Marco Bonanomi

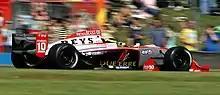
Bonanomi driving for RC Motorsport in the Donington Park round of the 2007 World Series by Renault season.

Bonanomi began his car racing career in 2001 by competing in a few rounds of the Formula Renault Eurocup and Italian Formula Renault championships with the Cram Competition team. He took part in the same series in 2002, but moved to the RP Motorsport team.